José Trinidad Cabañas

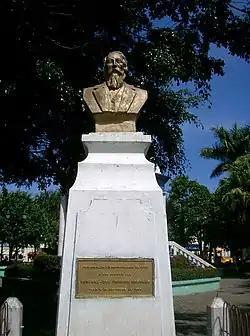
Statue in honor of José Trinidad Cabañas. Located in city Tela, Atlántida Department.

He returned to the presidency on 1 January 1854 and faced difficult political conditions. On July to this year, he sent a military column to Nicaragua under the leadership of General Francisco Gomez, who died attacked by cholera on 25 July 1854, without achieving the objectives of imposing the supporters of the old Federation.